The Weatherman and the Shadowboxer

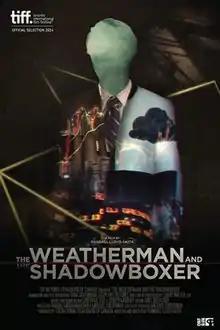
Film poster

The Weatherman and the Shadowboxer is a 2014 Canadian short film directed by Randall Okita. Mixing live action with animation, the film depicts two brothers whose shared childhood traumas have led them in very different directions as adults: one, the "weatherman", has become a cautious, careful man who tries to protect himself by obsessively predicting the future, while the other, the "shadowboxer", has become an aggressive, violent man who is constantly fighting the past.